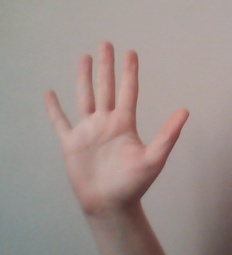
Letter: sheen